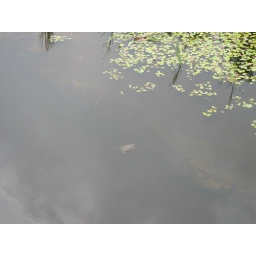
A turtle swims in the Everglades pool beneath the tower